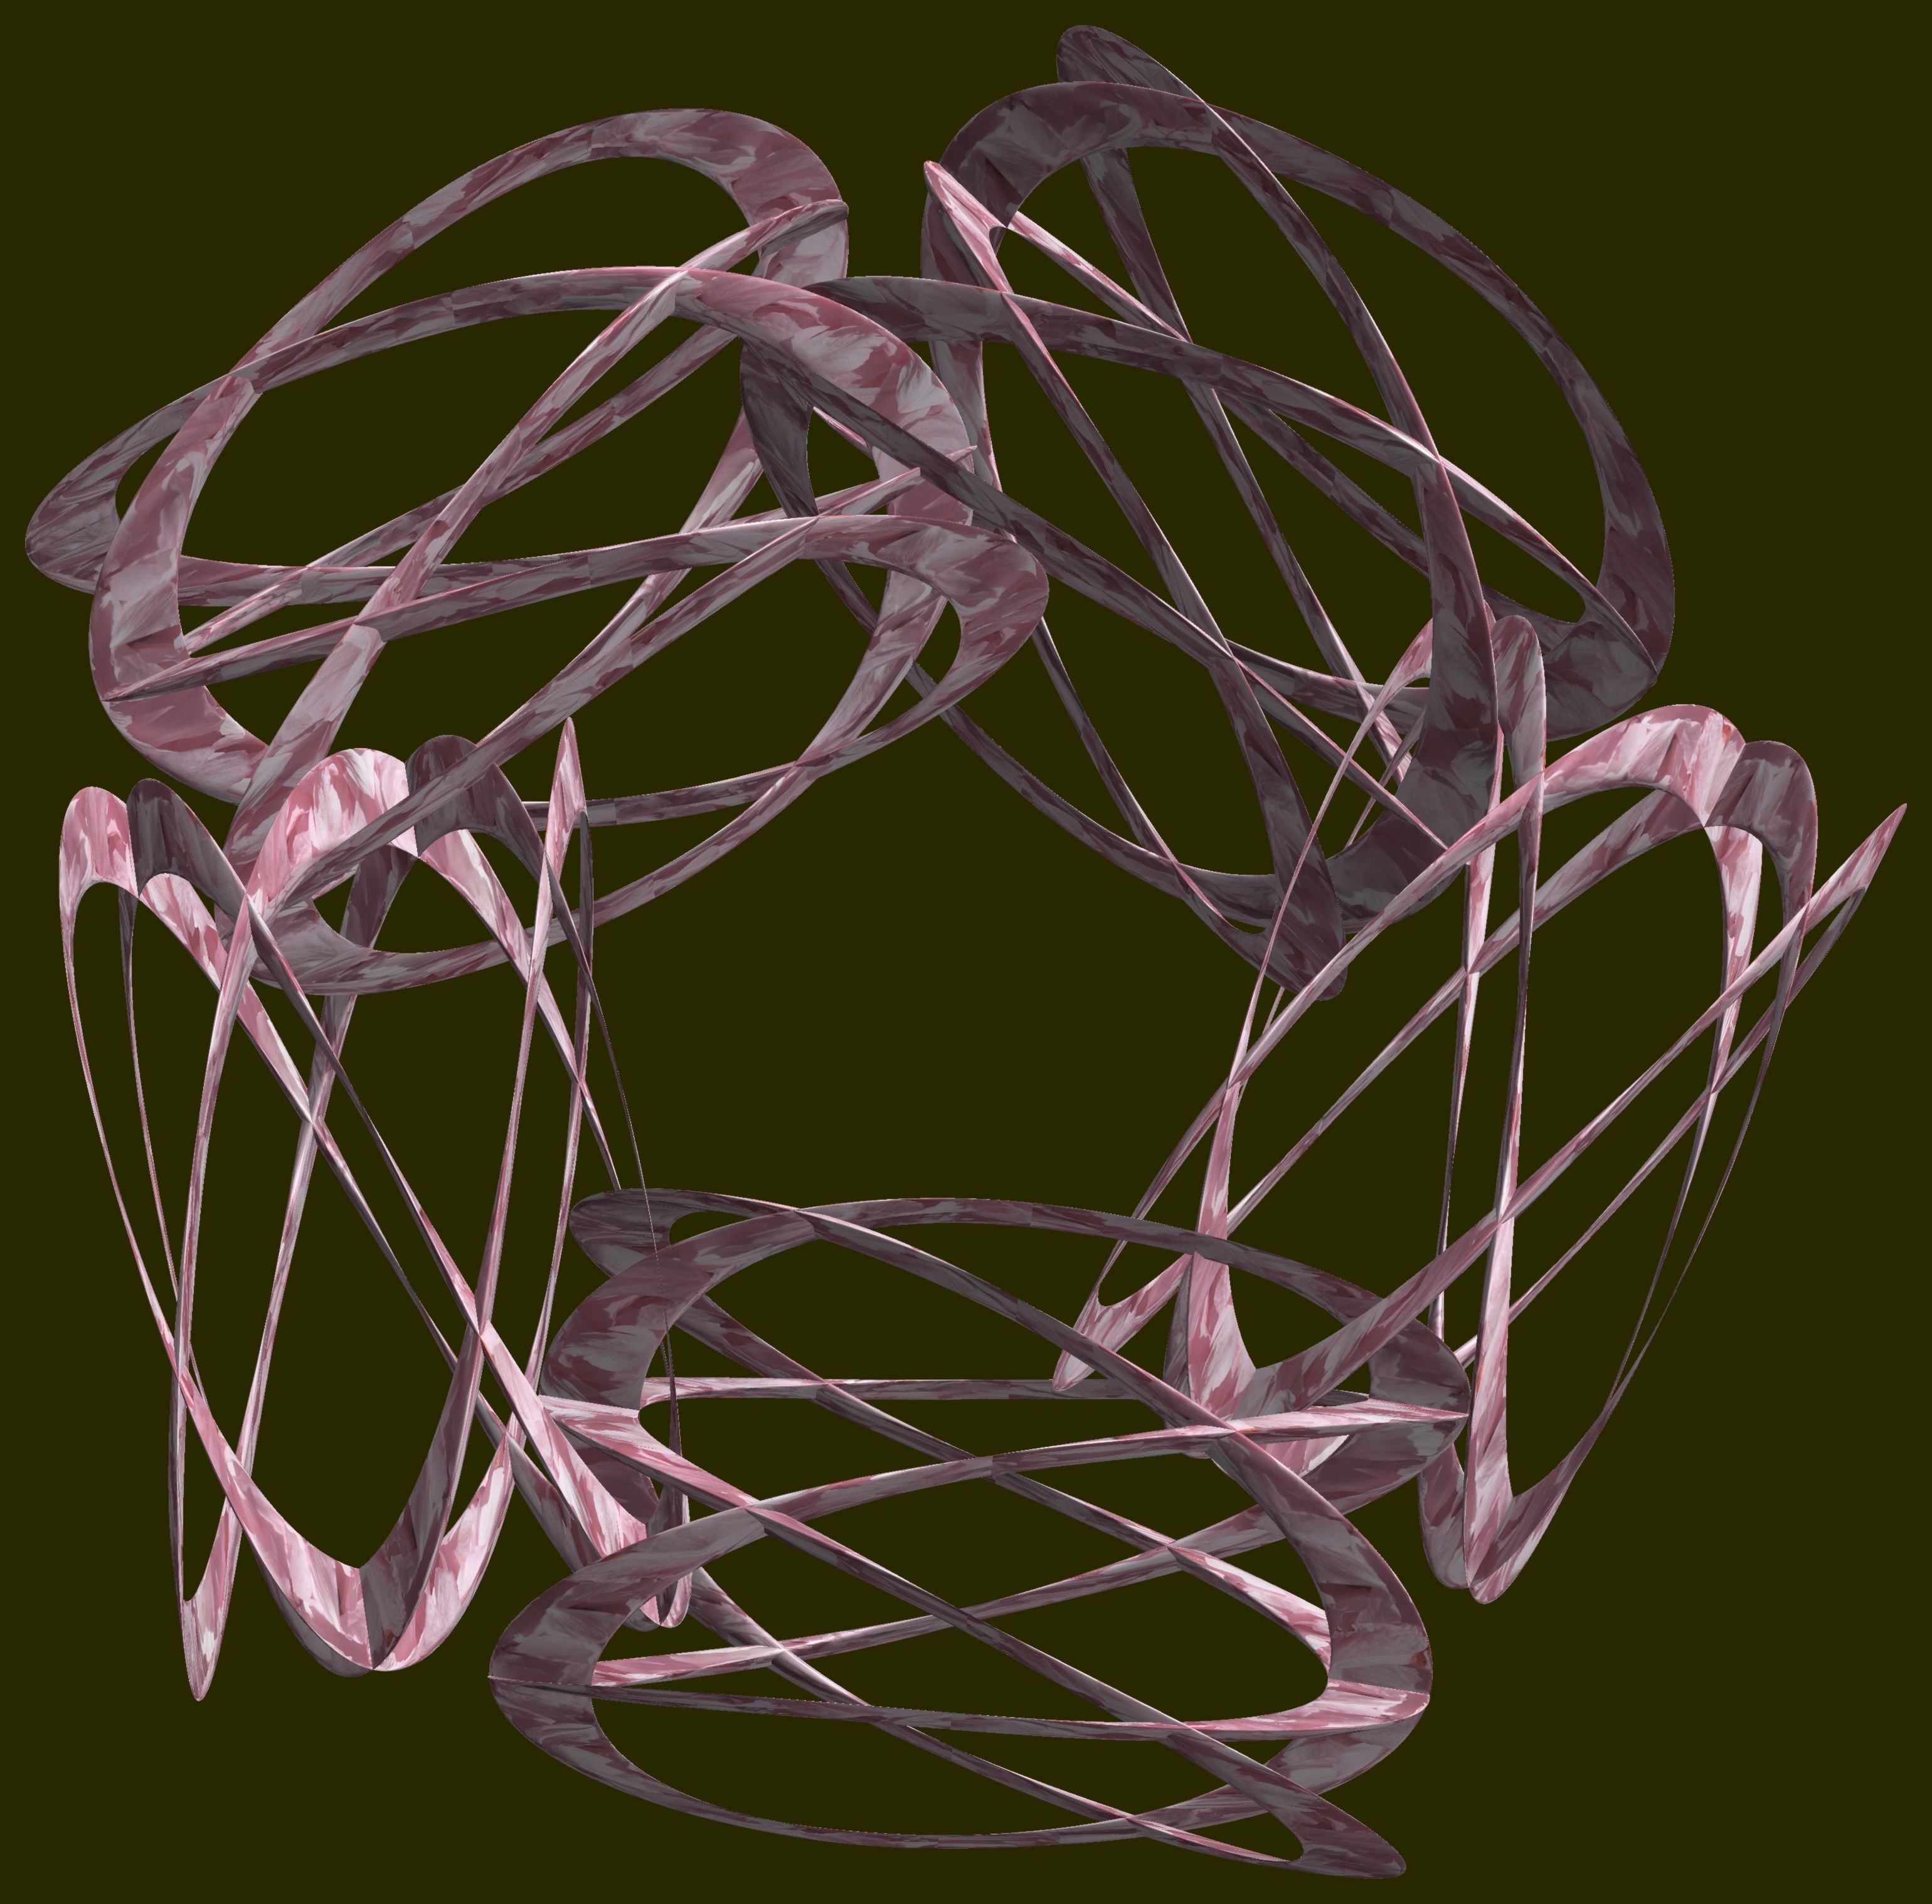
grass, branch, structure, plant, texture, leaf, flower, petal, pattern, botany, flora, twig, cool image, figure, design, symmetry, 3d, graphic, torus, mathematica, cg, parametricplot3d, code, program, algorithm, abstruct, mapping, macro photography